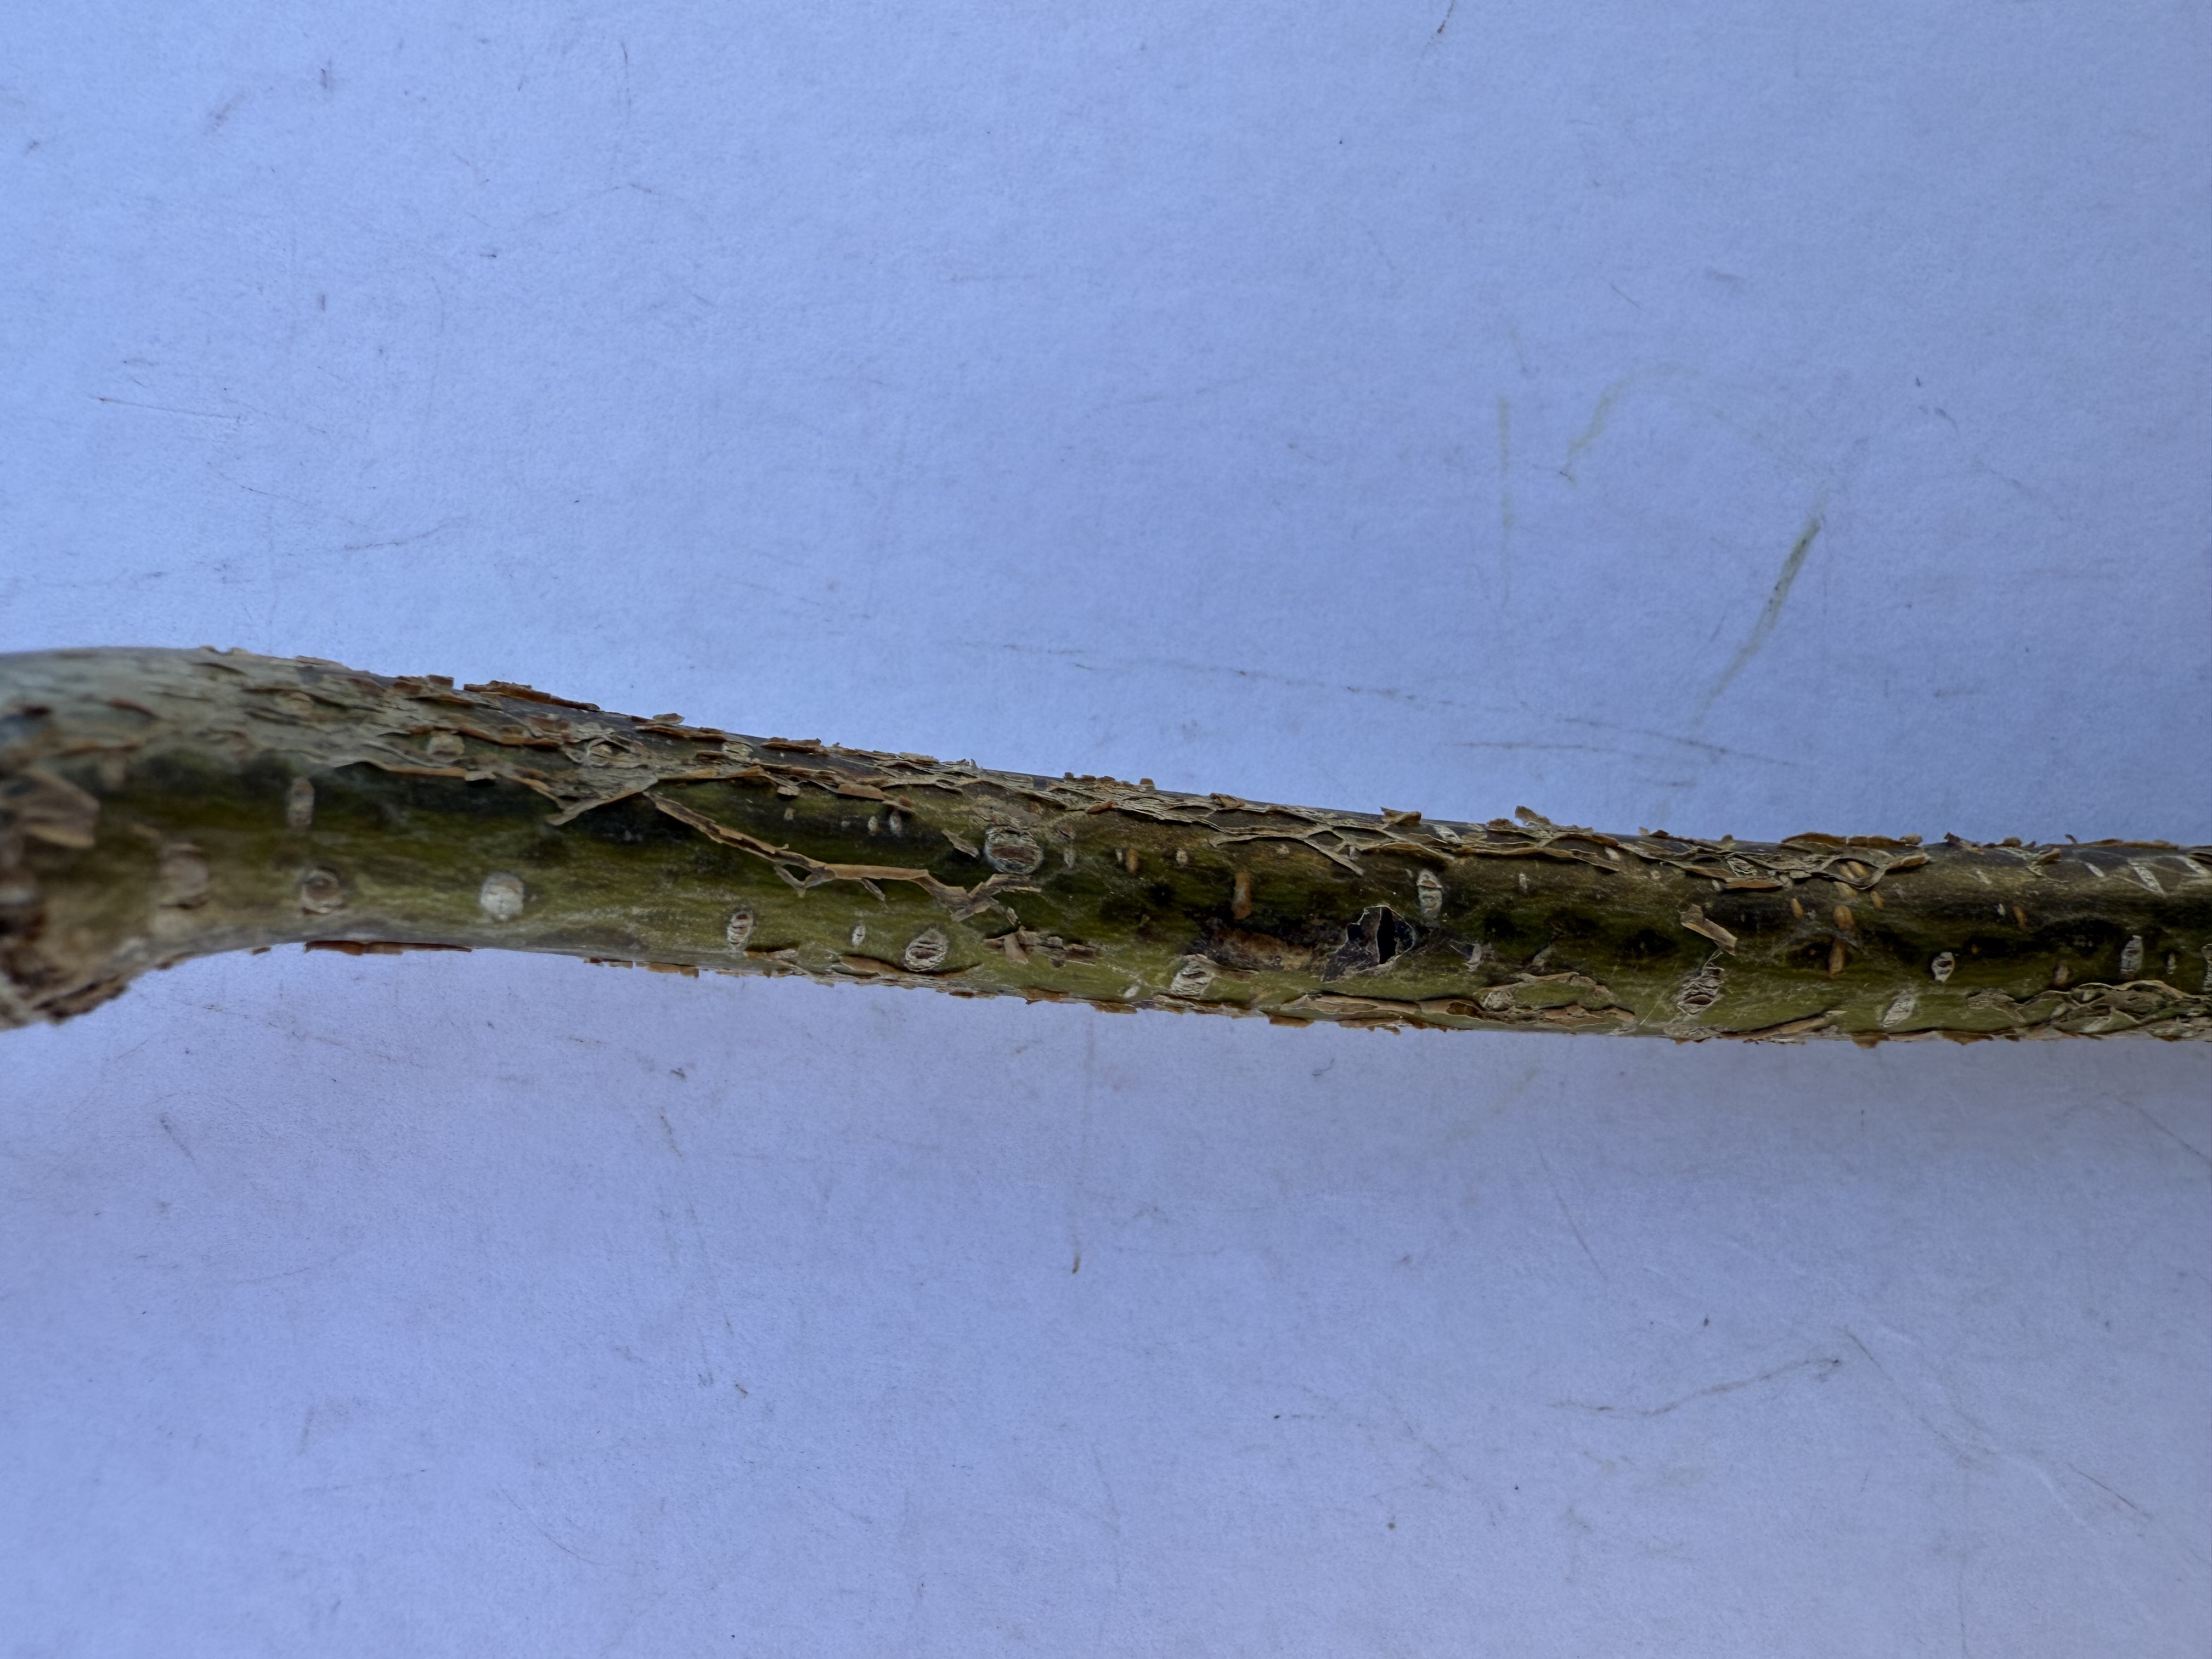
Variety: Hazelnut